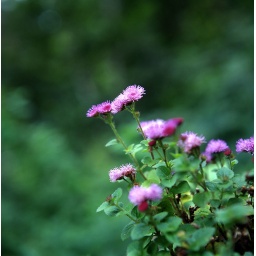
red in green